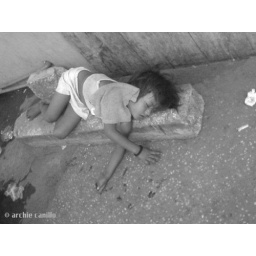
walking at the back of the department of foreign affairs building in cebu